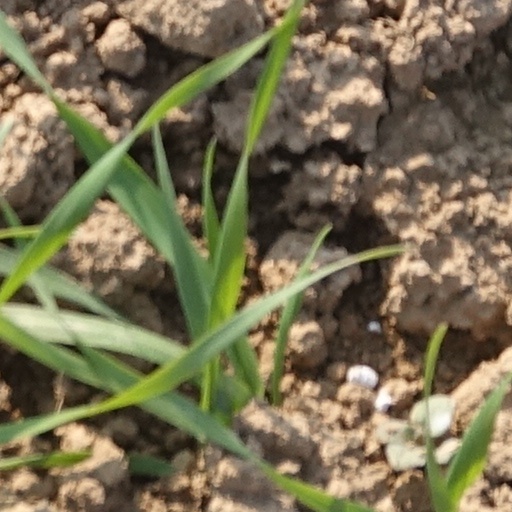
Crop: wheat